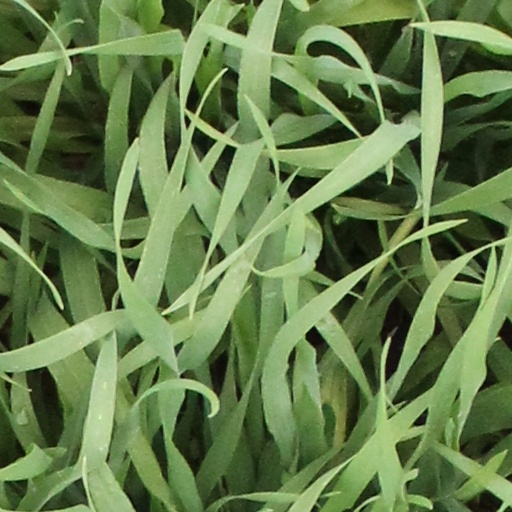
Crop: wheat